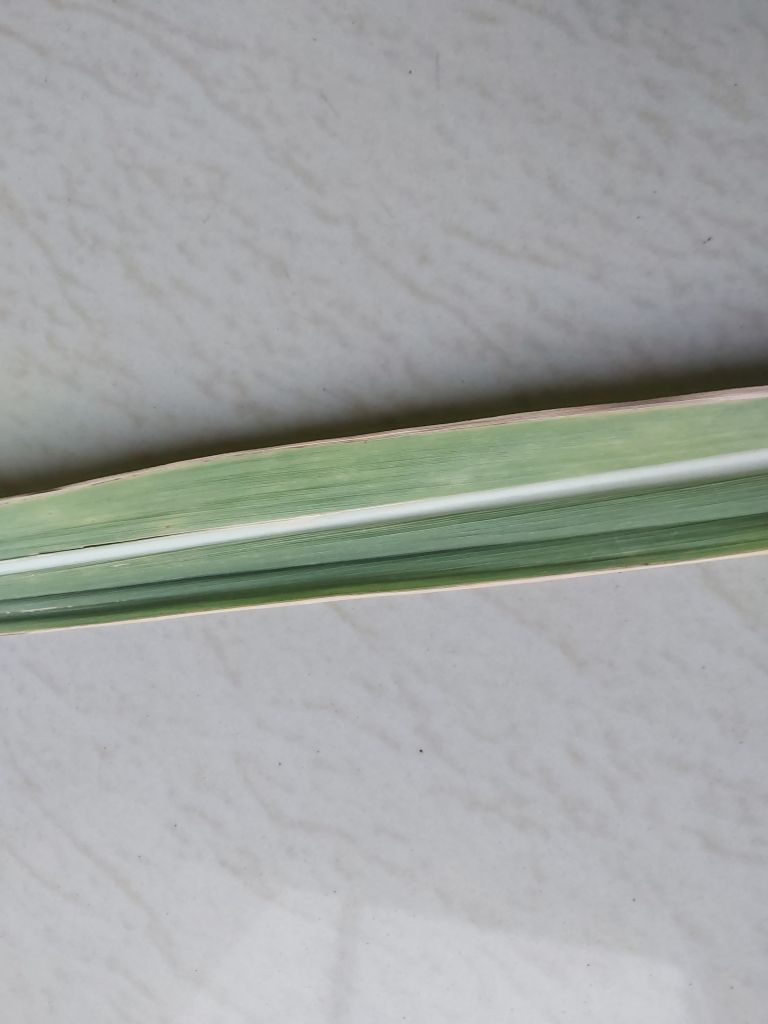
Label: BrownRust